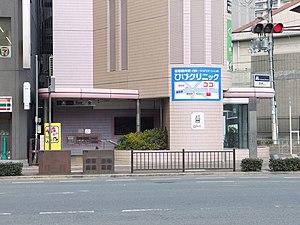
Miyakojima est une station du métro d'Osaka sur la ligne Tanimachi, située dans l'arrondissement de Miyakojima à Osaka.